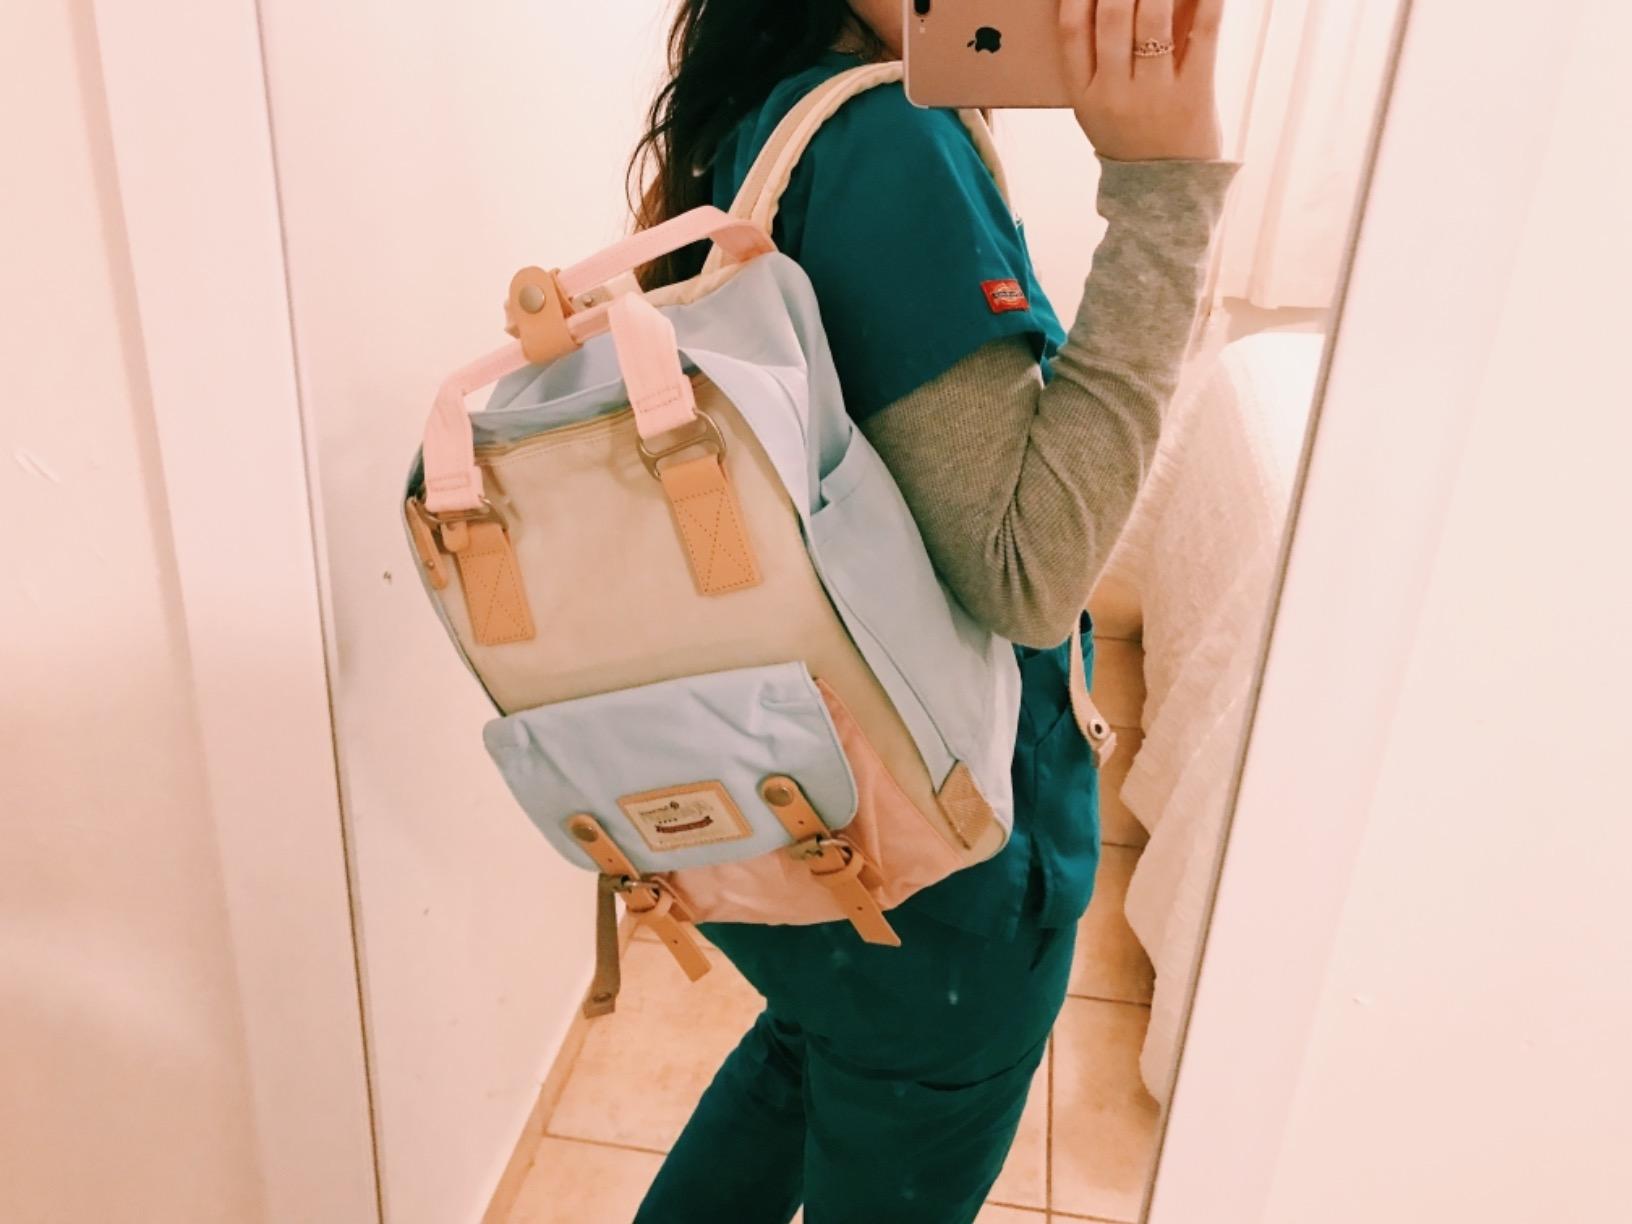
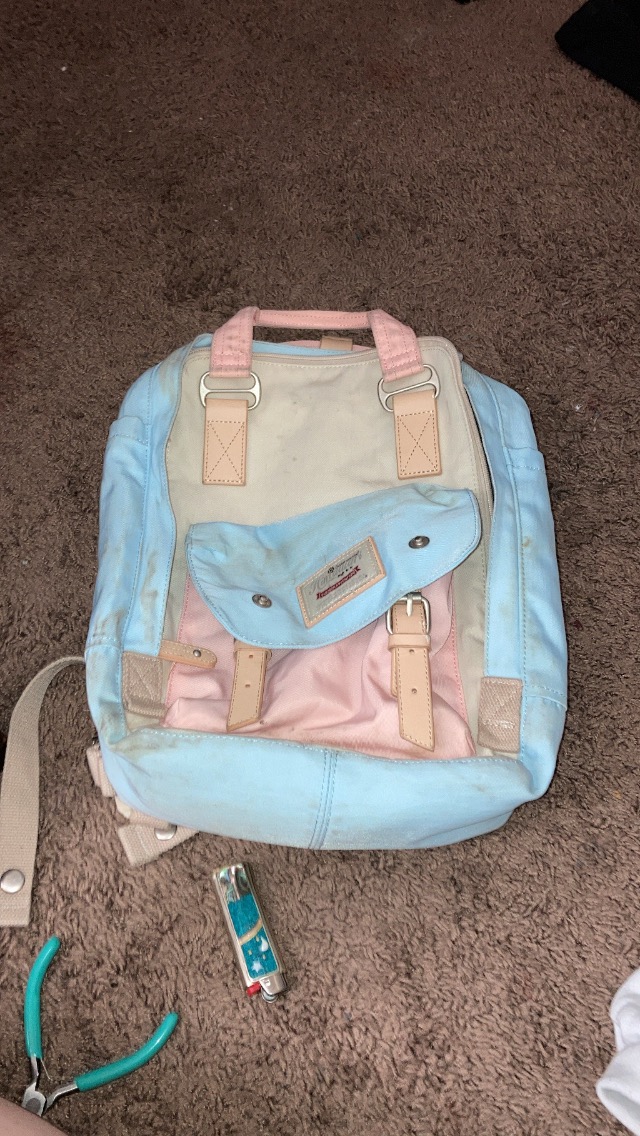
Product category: bag
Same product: yes